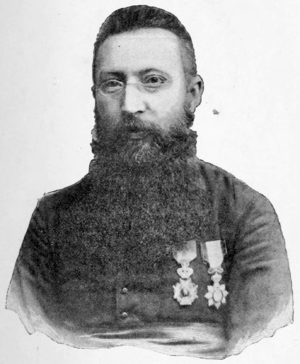
Constant Pierre-Joseph de Deken, né à Wilrijk le 7 mars 1852 et décédé le 3 mars 1896 à Boma, est un prêtre scheutiste belge qui fut missionnaire, d'abord en Chine puis au Congo belge.